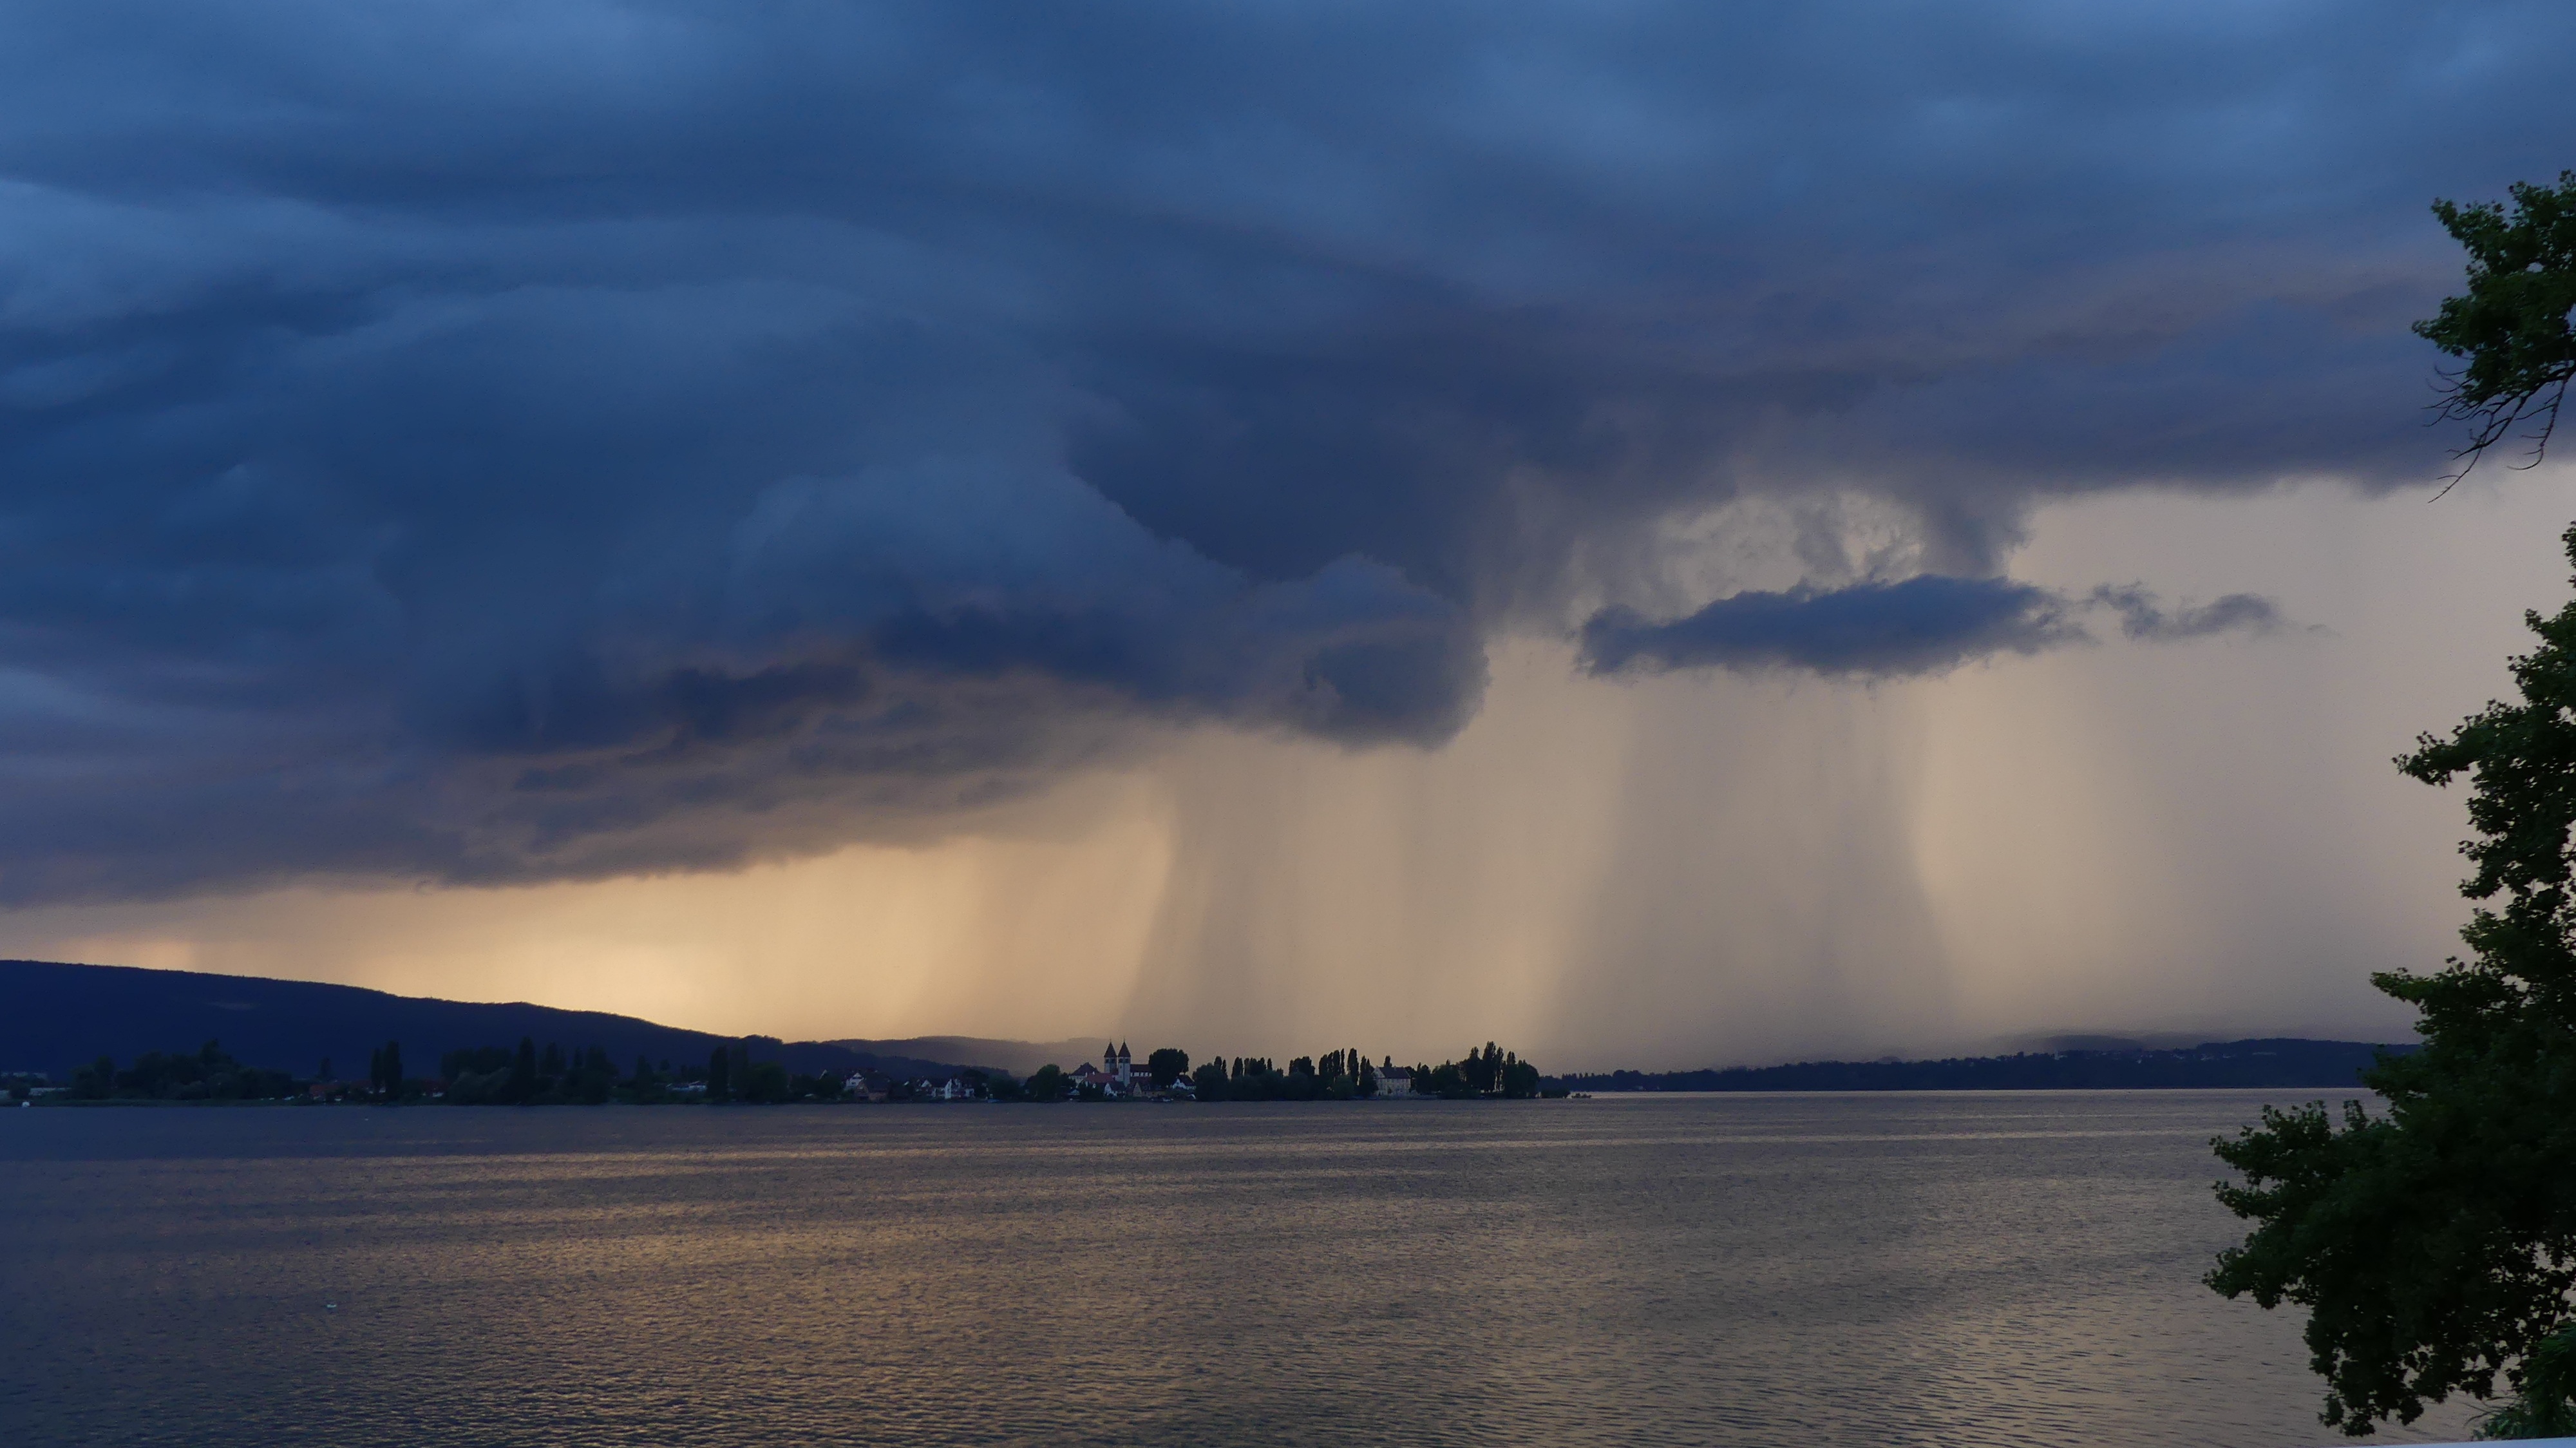
landscape, tree, water, horizon, cloud, sky, sunlight, morning, lake, dawn, atmosphere, river, daytime, evening, storm, cumulus, calm, reservoir, trees, thunder, clouds, loch, phenomenon, natural spectacle, threatening, meteorological phenomenon, computer wallpaper, geological phenomenon, storm lake